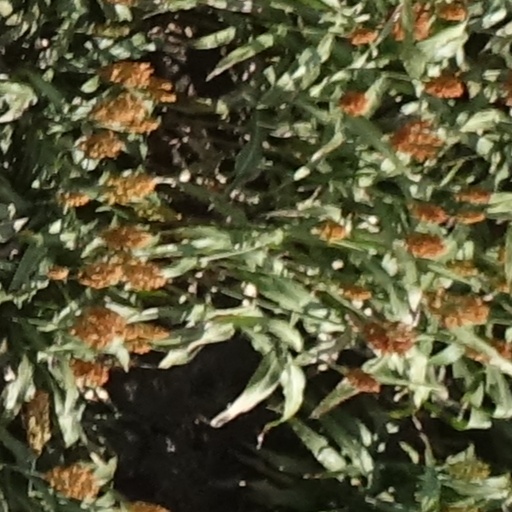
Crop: sorghum